D.Gray-man season 2

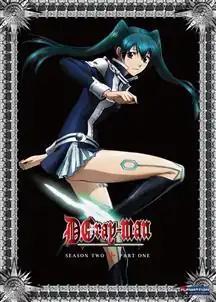
The North American cover of the first DVD compilation released by Funimation of the second season, featuring Lenalee Lee

The second season of the "D.Gray-man" anime series was directed by Osamu Nabeshima and produced by TMS Entertainment. The series adapt Katsura Hoshino's manga. The season follows the first adventures of Allen Walker, an Exorcist that wields the power of "Innocence" to fight against The Millennium Earl, an ancient sorcerer seeking to destroy the world with monsters called Akuma.